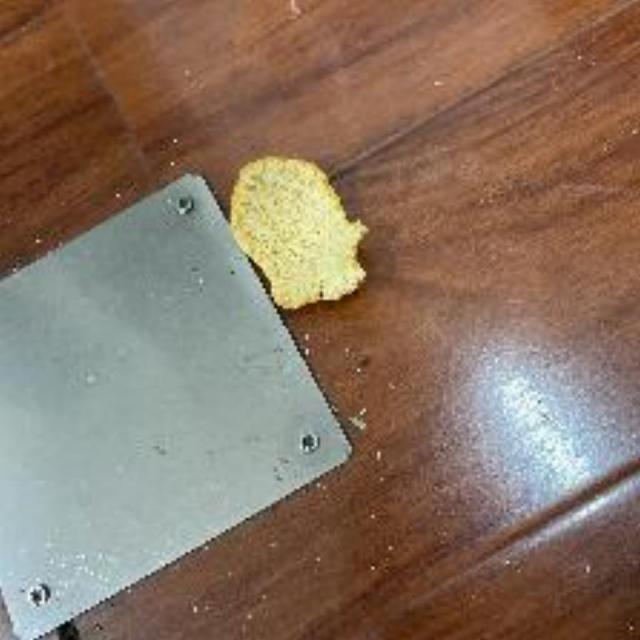
Label: peels